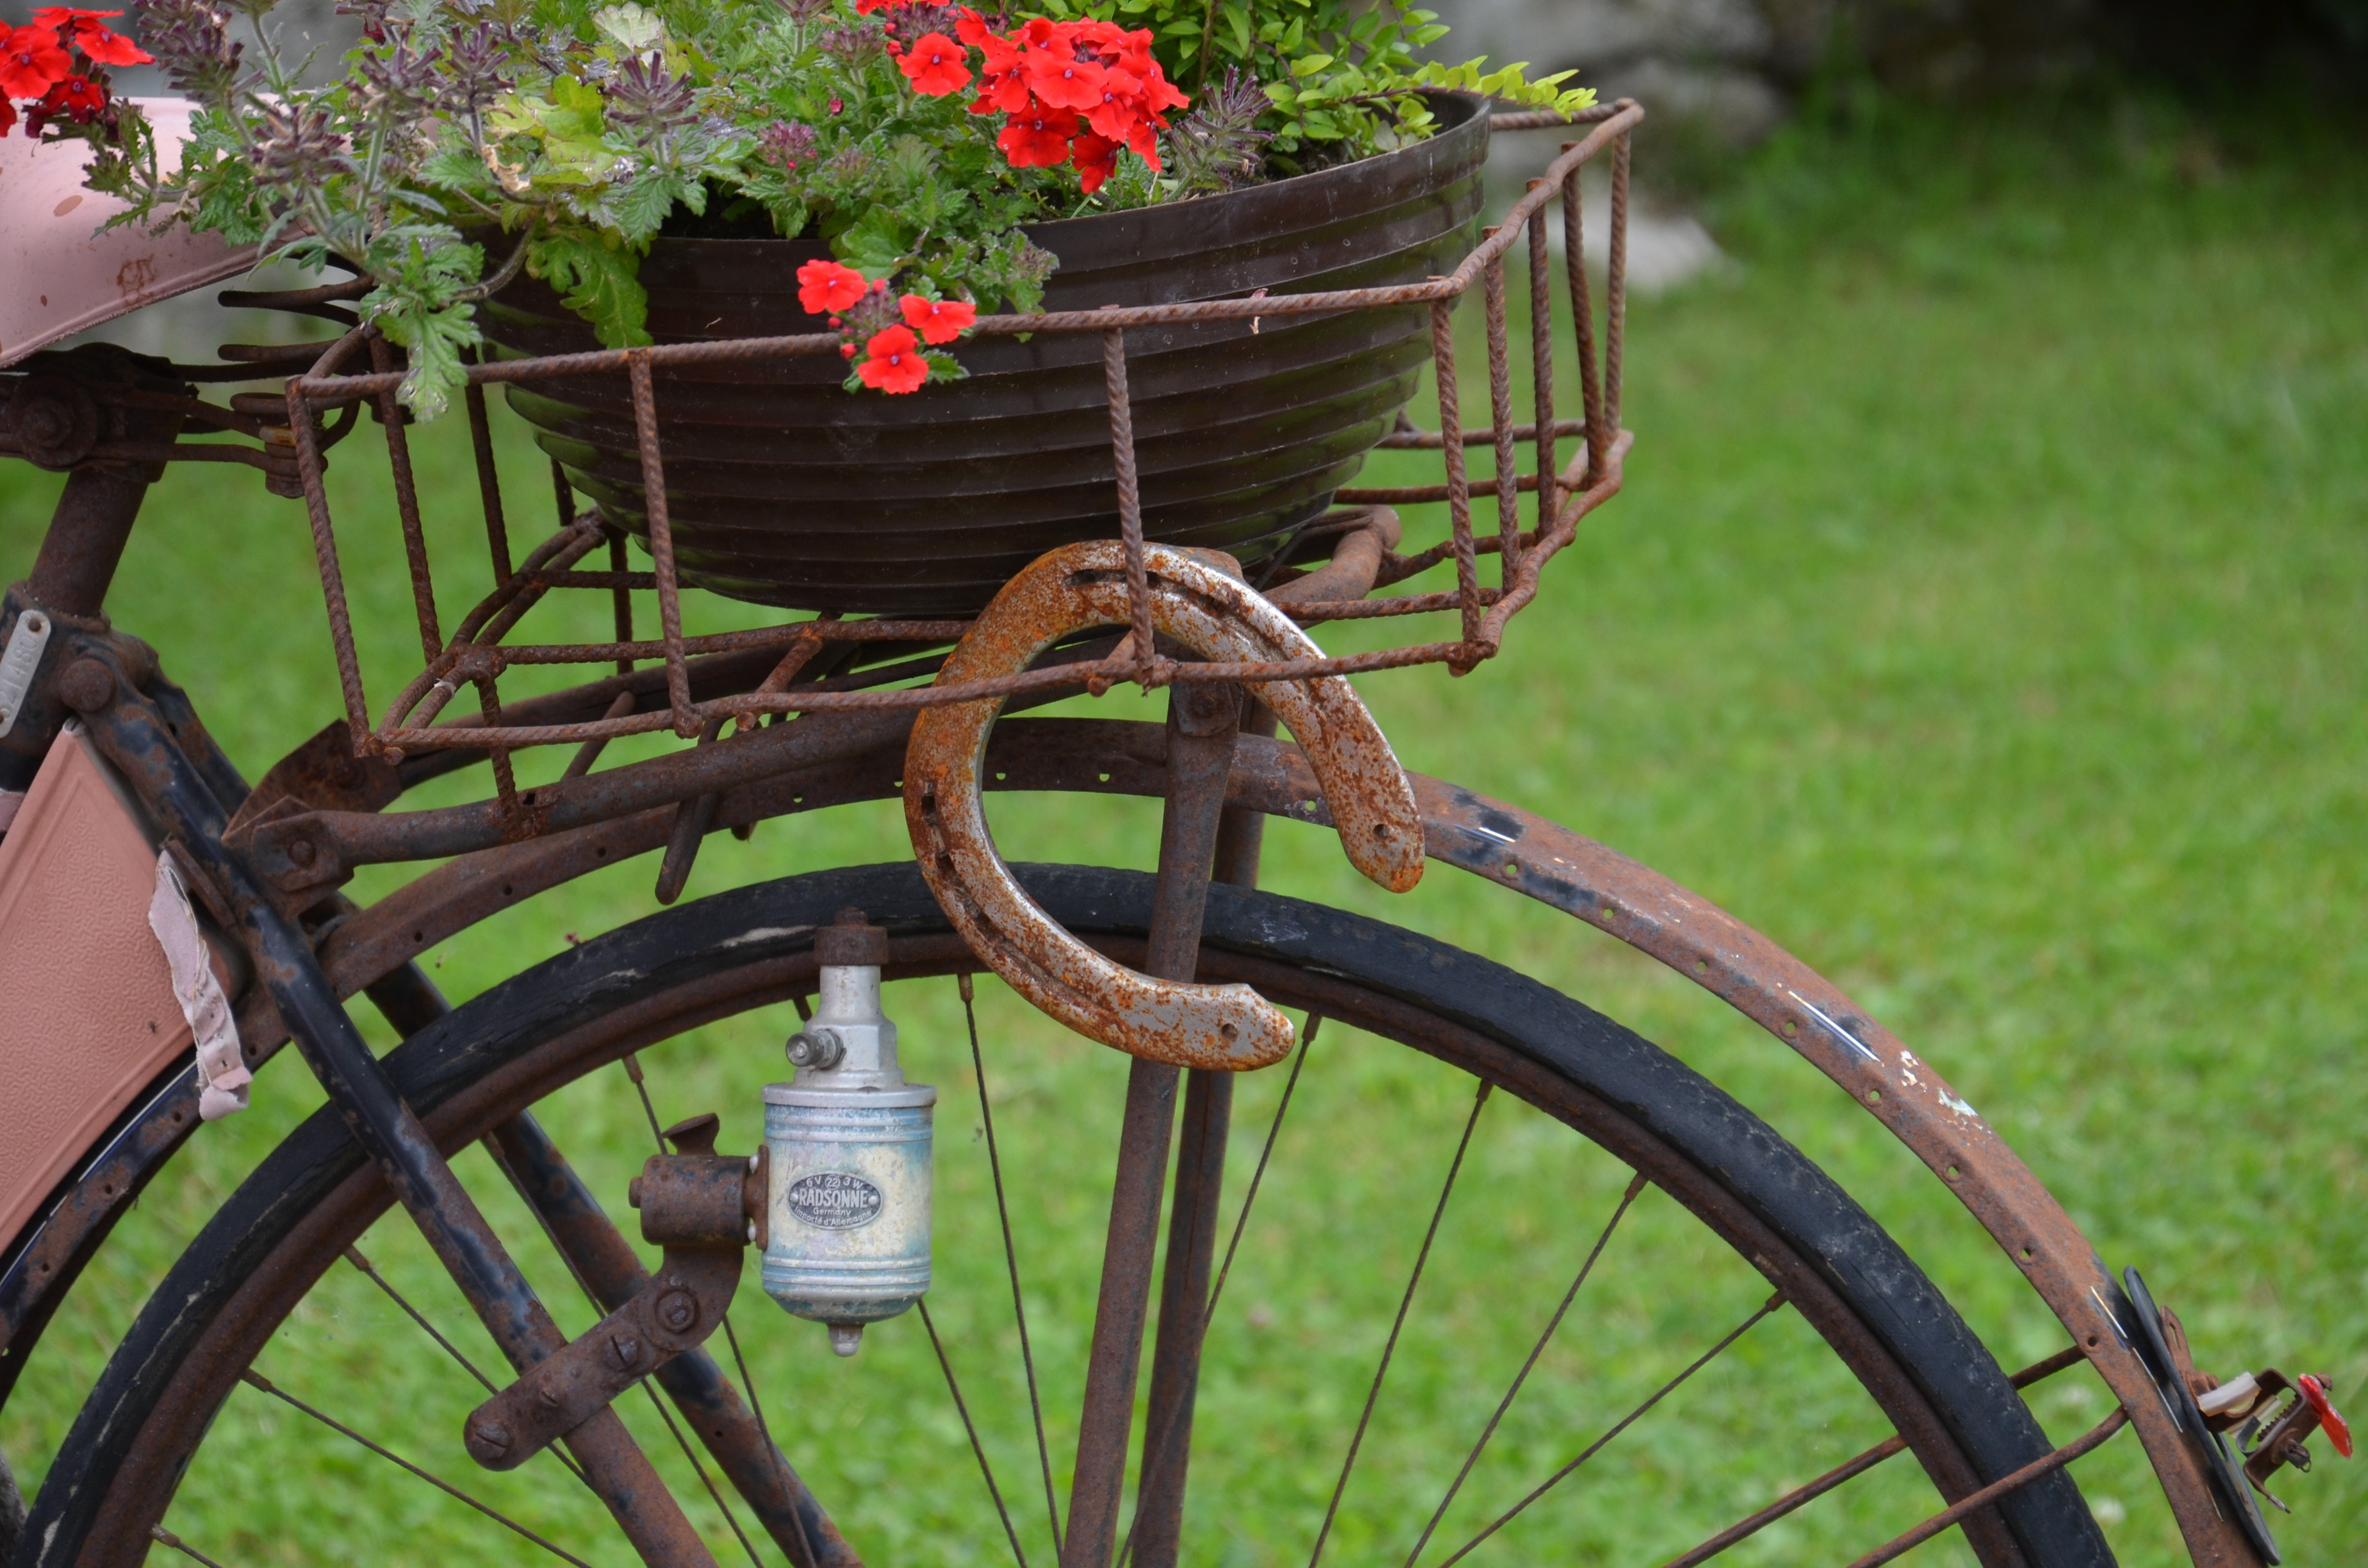
wheel, flower, old, bicycle, rust, vehicle, brown, sports equipment, mountain bike, rusty, horseshoe, luck, stainless, land vehicle, old bicycle, cyclo cross bicycle, road bicycle, racing bicycle